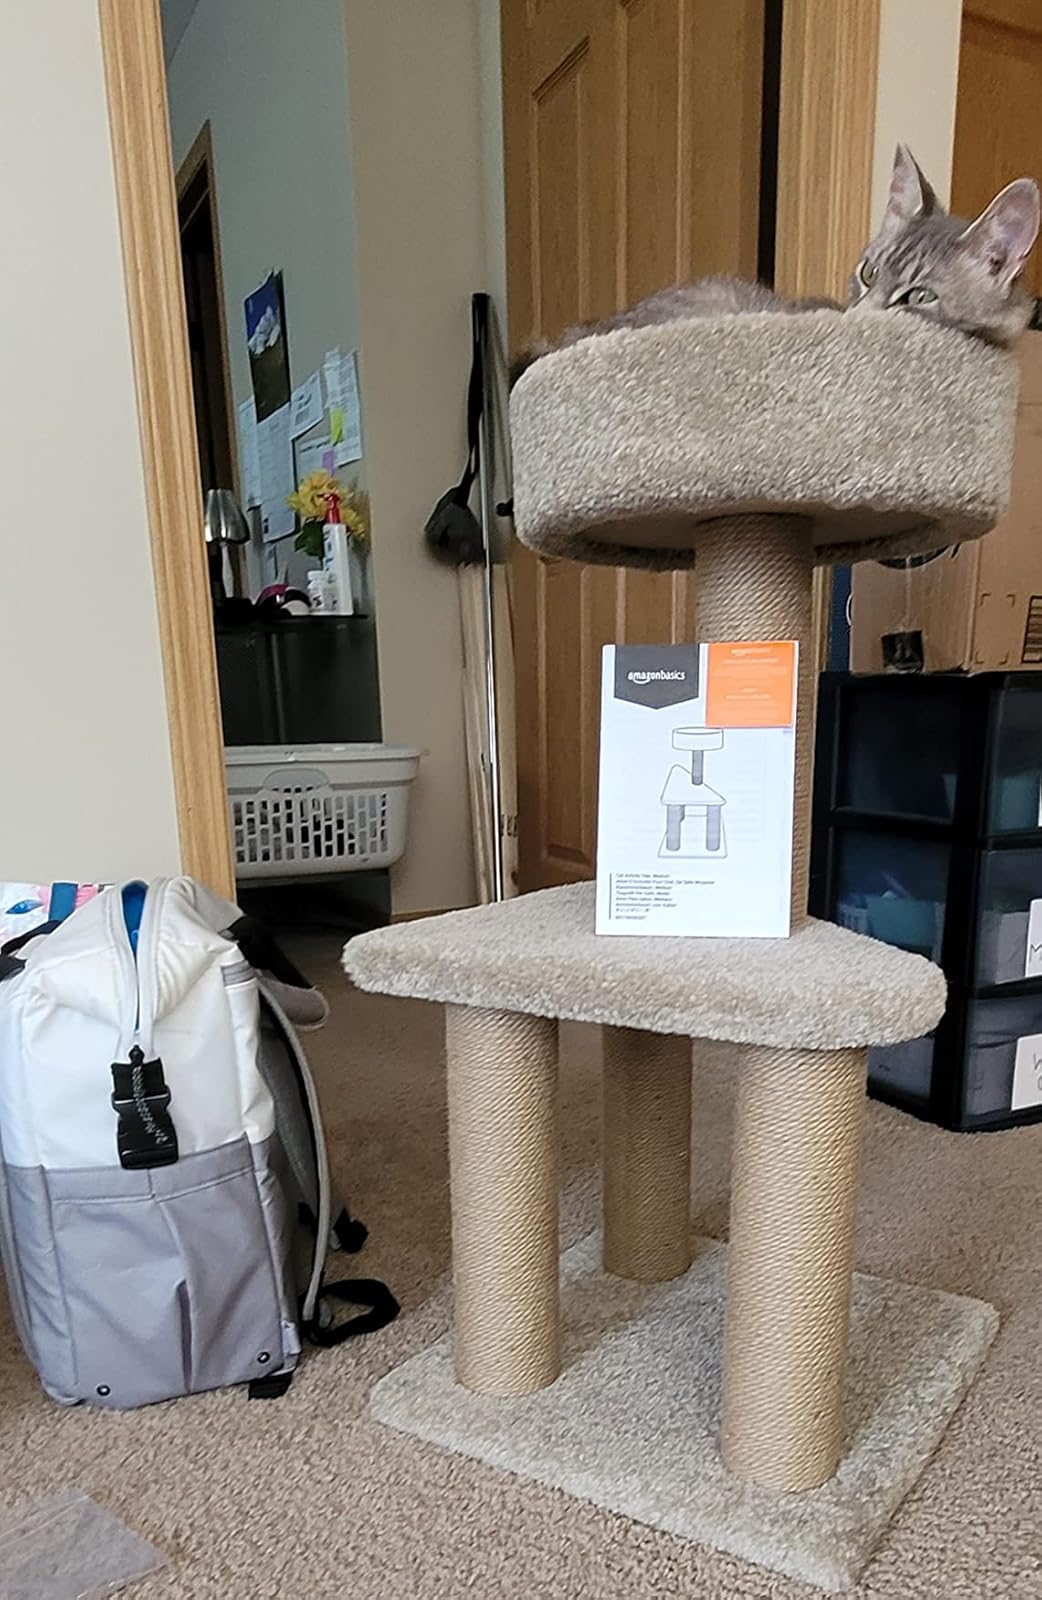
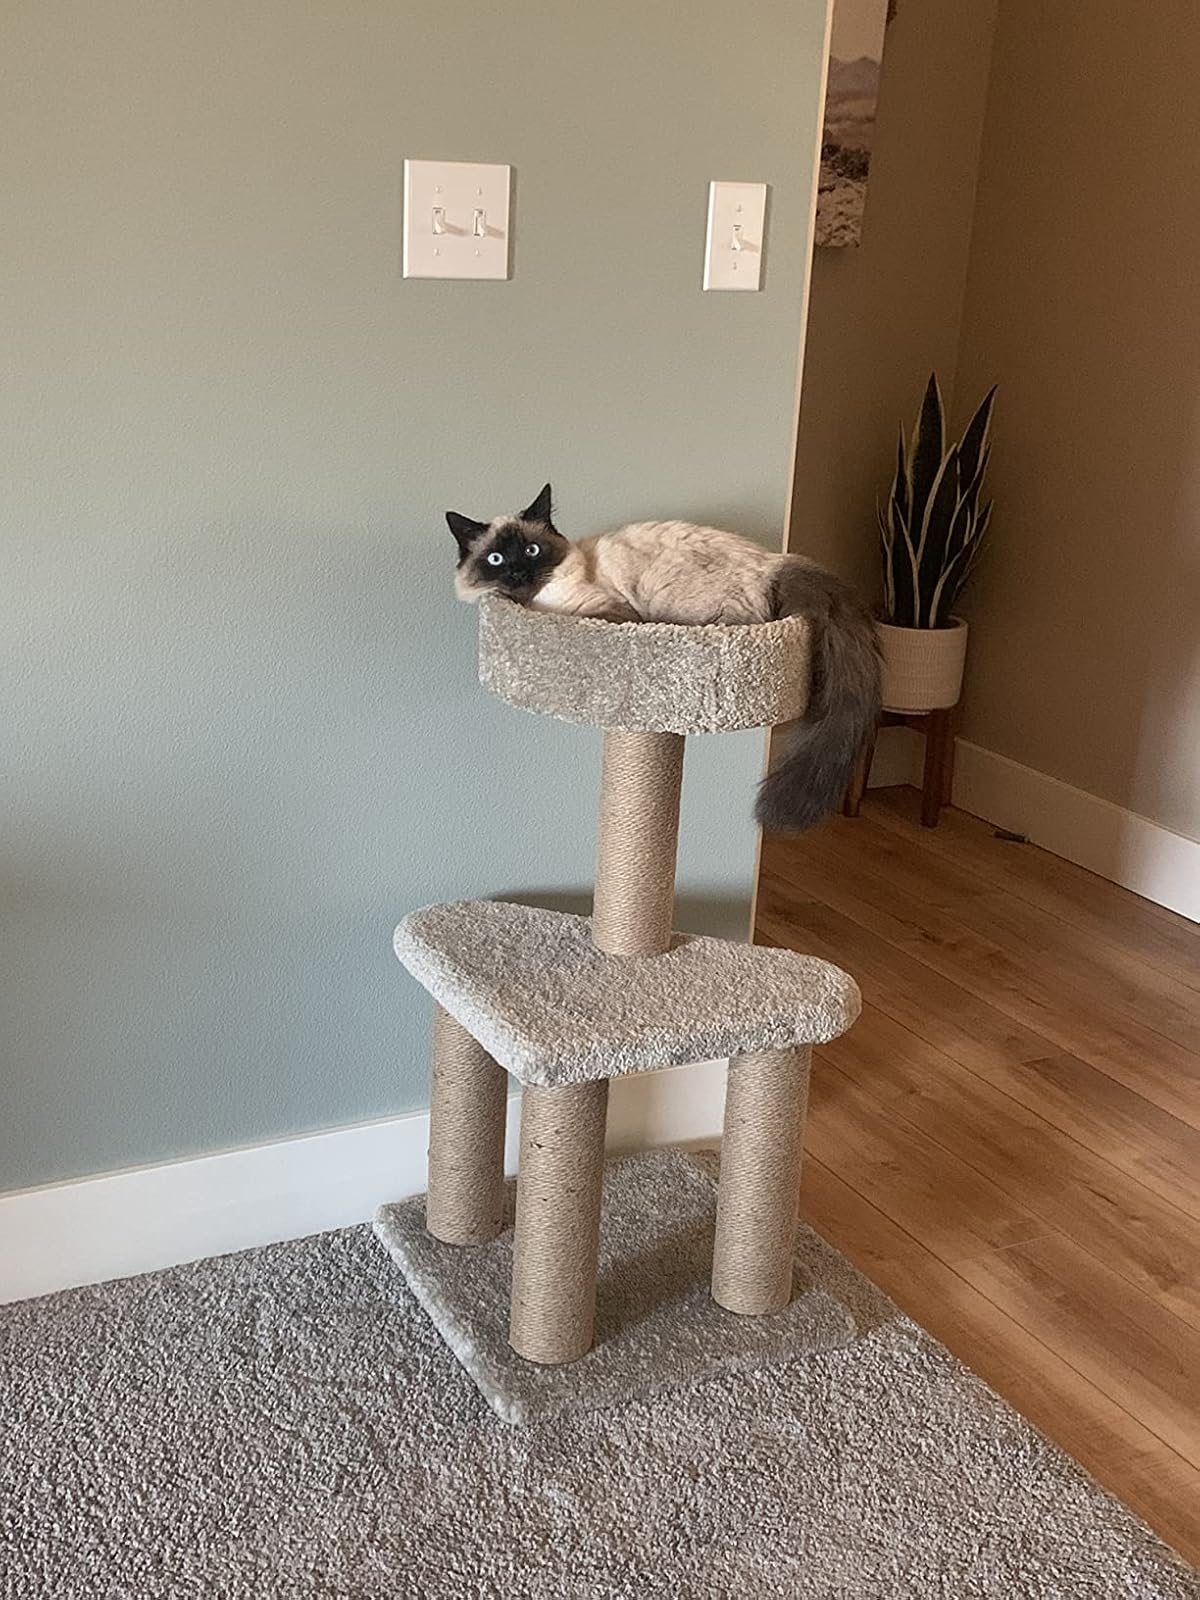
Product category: items_cat tree
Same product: yes